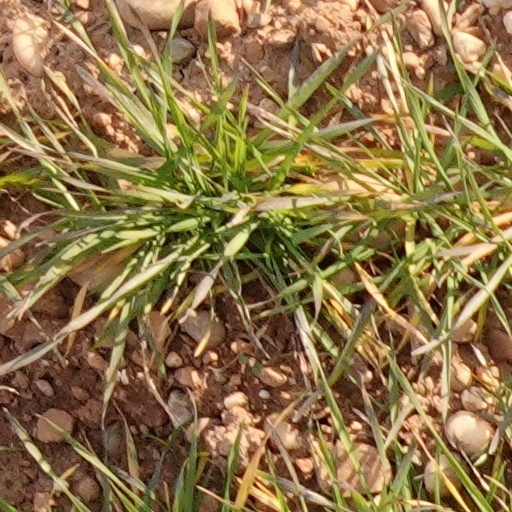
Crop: wheat